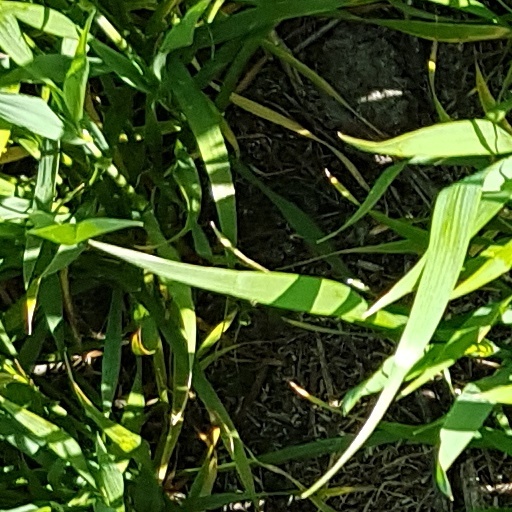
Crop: wheat